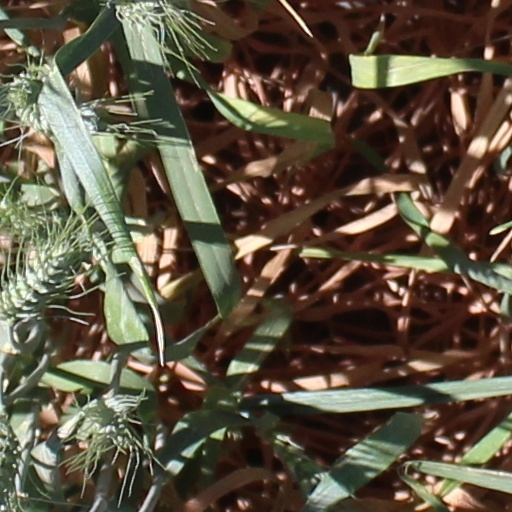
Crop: wheat